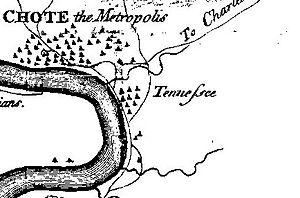
Tanasi / Forholdet mellem Tanasi og Chota
Timberlakes kort fra 1762. Tanasi staves her Tennessee, hvilket skulle være den første forekomst af den stavemåde, som nu er statens navn.
Tanasi var en af Overhill cherokesernes bebyggelser. Den lå i det nuværende Monroe County i Tennessee, USA, men stedet er i dag oversvømmet at den opdæmmede Tellico Lake.